Rashidieh

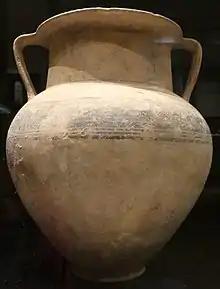
Cinerary urn from Rashidieh with Phoenician inscription "BT LB"' (House of LB')

Many scholars assume that the area of what is now Rashidieh actually used to be the original Ushu (also transliterated Usu or Uzu), founded on the mainland around 2750 BCE as a walled place. It was later called Palaetyrus (also spelled Palaityros or Palaeotyre), meaning "Old Tyre" in Ancient Greek, and was the lifeline for Island Tyre as its continental twin sister: ""To an overpopulated island, its mainland territory was a vital necessity, supplying it with agricultural products, drinking water, wood and murex. In isolation the island city was nothing.""